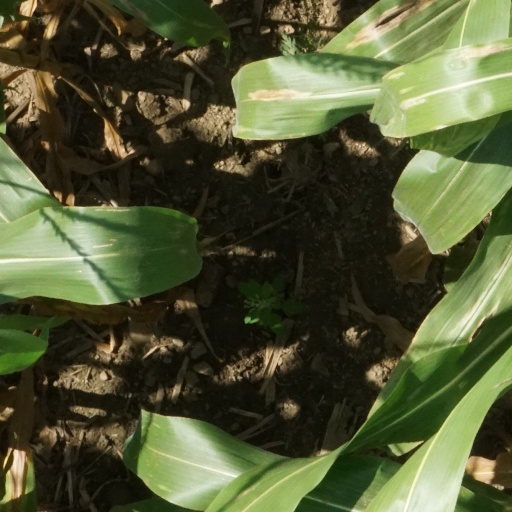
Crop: maize; corn